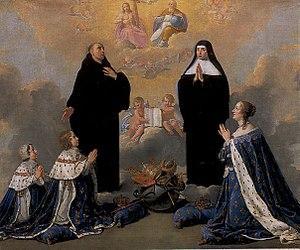
L’ordre de Saint-Benoît, plus connu sous le nom d’ordre des Bénédictins, est une fédération de monastères ayant, au cours de leur histoire, adopté la règle de saint Benoît. Ainsi saint Benoît de Nursie en est-il considéré comme le fondateur.
Sainte Scolastique, née dans la Latium vers 480 et morte aux environs de 543, était une moniale catholique fondatrice d'un monastère féminin qui adopta la règle de saint Benoît. La tradition en fait souvent la jumelle de saint Benoît car ils semblent être nés la même année. Elle n'est connue que par ce qu'en écrit le pape Grégoire Iᵉʳ dans ses Dialogues. Sa fête est le 10 février.
Benoît de Nursie, né vers 480 à Nursie en Ombrie, mort en 547 dans le monastère du Mont-Cassin ; en latin Benedictus de Nursia, saint Benoît pour les catholiques et les orthodoxes, est le fondateur de l'ordre des Bénédictins et a largement inspiré le monachisme occidental ultérieur.
Cette page concerne l’année 1646 du calendrier grégorien.